Speakers' Corner

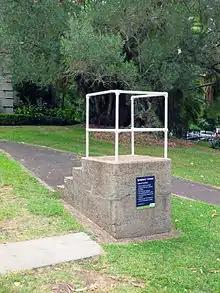
Speakers' Corner in Auckland

Dedicated by the Earl Mountbatten on 12 April 1966, Speakers' Corner in Regina, Saskatchewan is located on the north shore of Wascana Lake. It serves as a constant reminder of the notion of free speech and assembly and a tribute to Saskatchewan people who have upheld that heritage. The two lanterns framing the south entrance to the main plaza formed part of the Cumberland Screen at the entrance to Speakers' Corner in London. The podia on the main plaza are from the exterior columns of the Old City Hall (1908–1965) and symbolise free speech in democracy at the municipal level of government. Six paper birch trees were taken from Runnymede Meadow in Windsor Great Park, near Windsor Castle. It was there that King John signed Magna Carta on 15 June 1215. The ten gas lamps surrounding the corner come from King Charles Street which runs from Whitehall to St. James Park, London, near the Houses of Parliament. They were erected in 1908 during the reign of Edward VII, whose royal cypher E.R. VII appears on the base of each lamp.